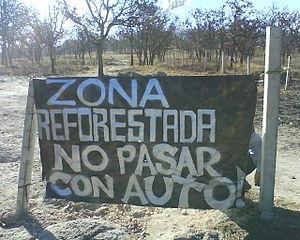
Restauration de la forêts feuillue de nixticuil, dans la municipalité de Guadalajara, dans l'État de Jalisco, au Mexique
Le Défi de Bonn est un effort mondial de reboisement de terres dégradées et déboisées.